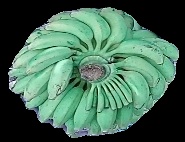
Variety: elakki-bale
Grade: grade1